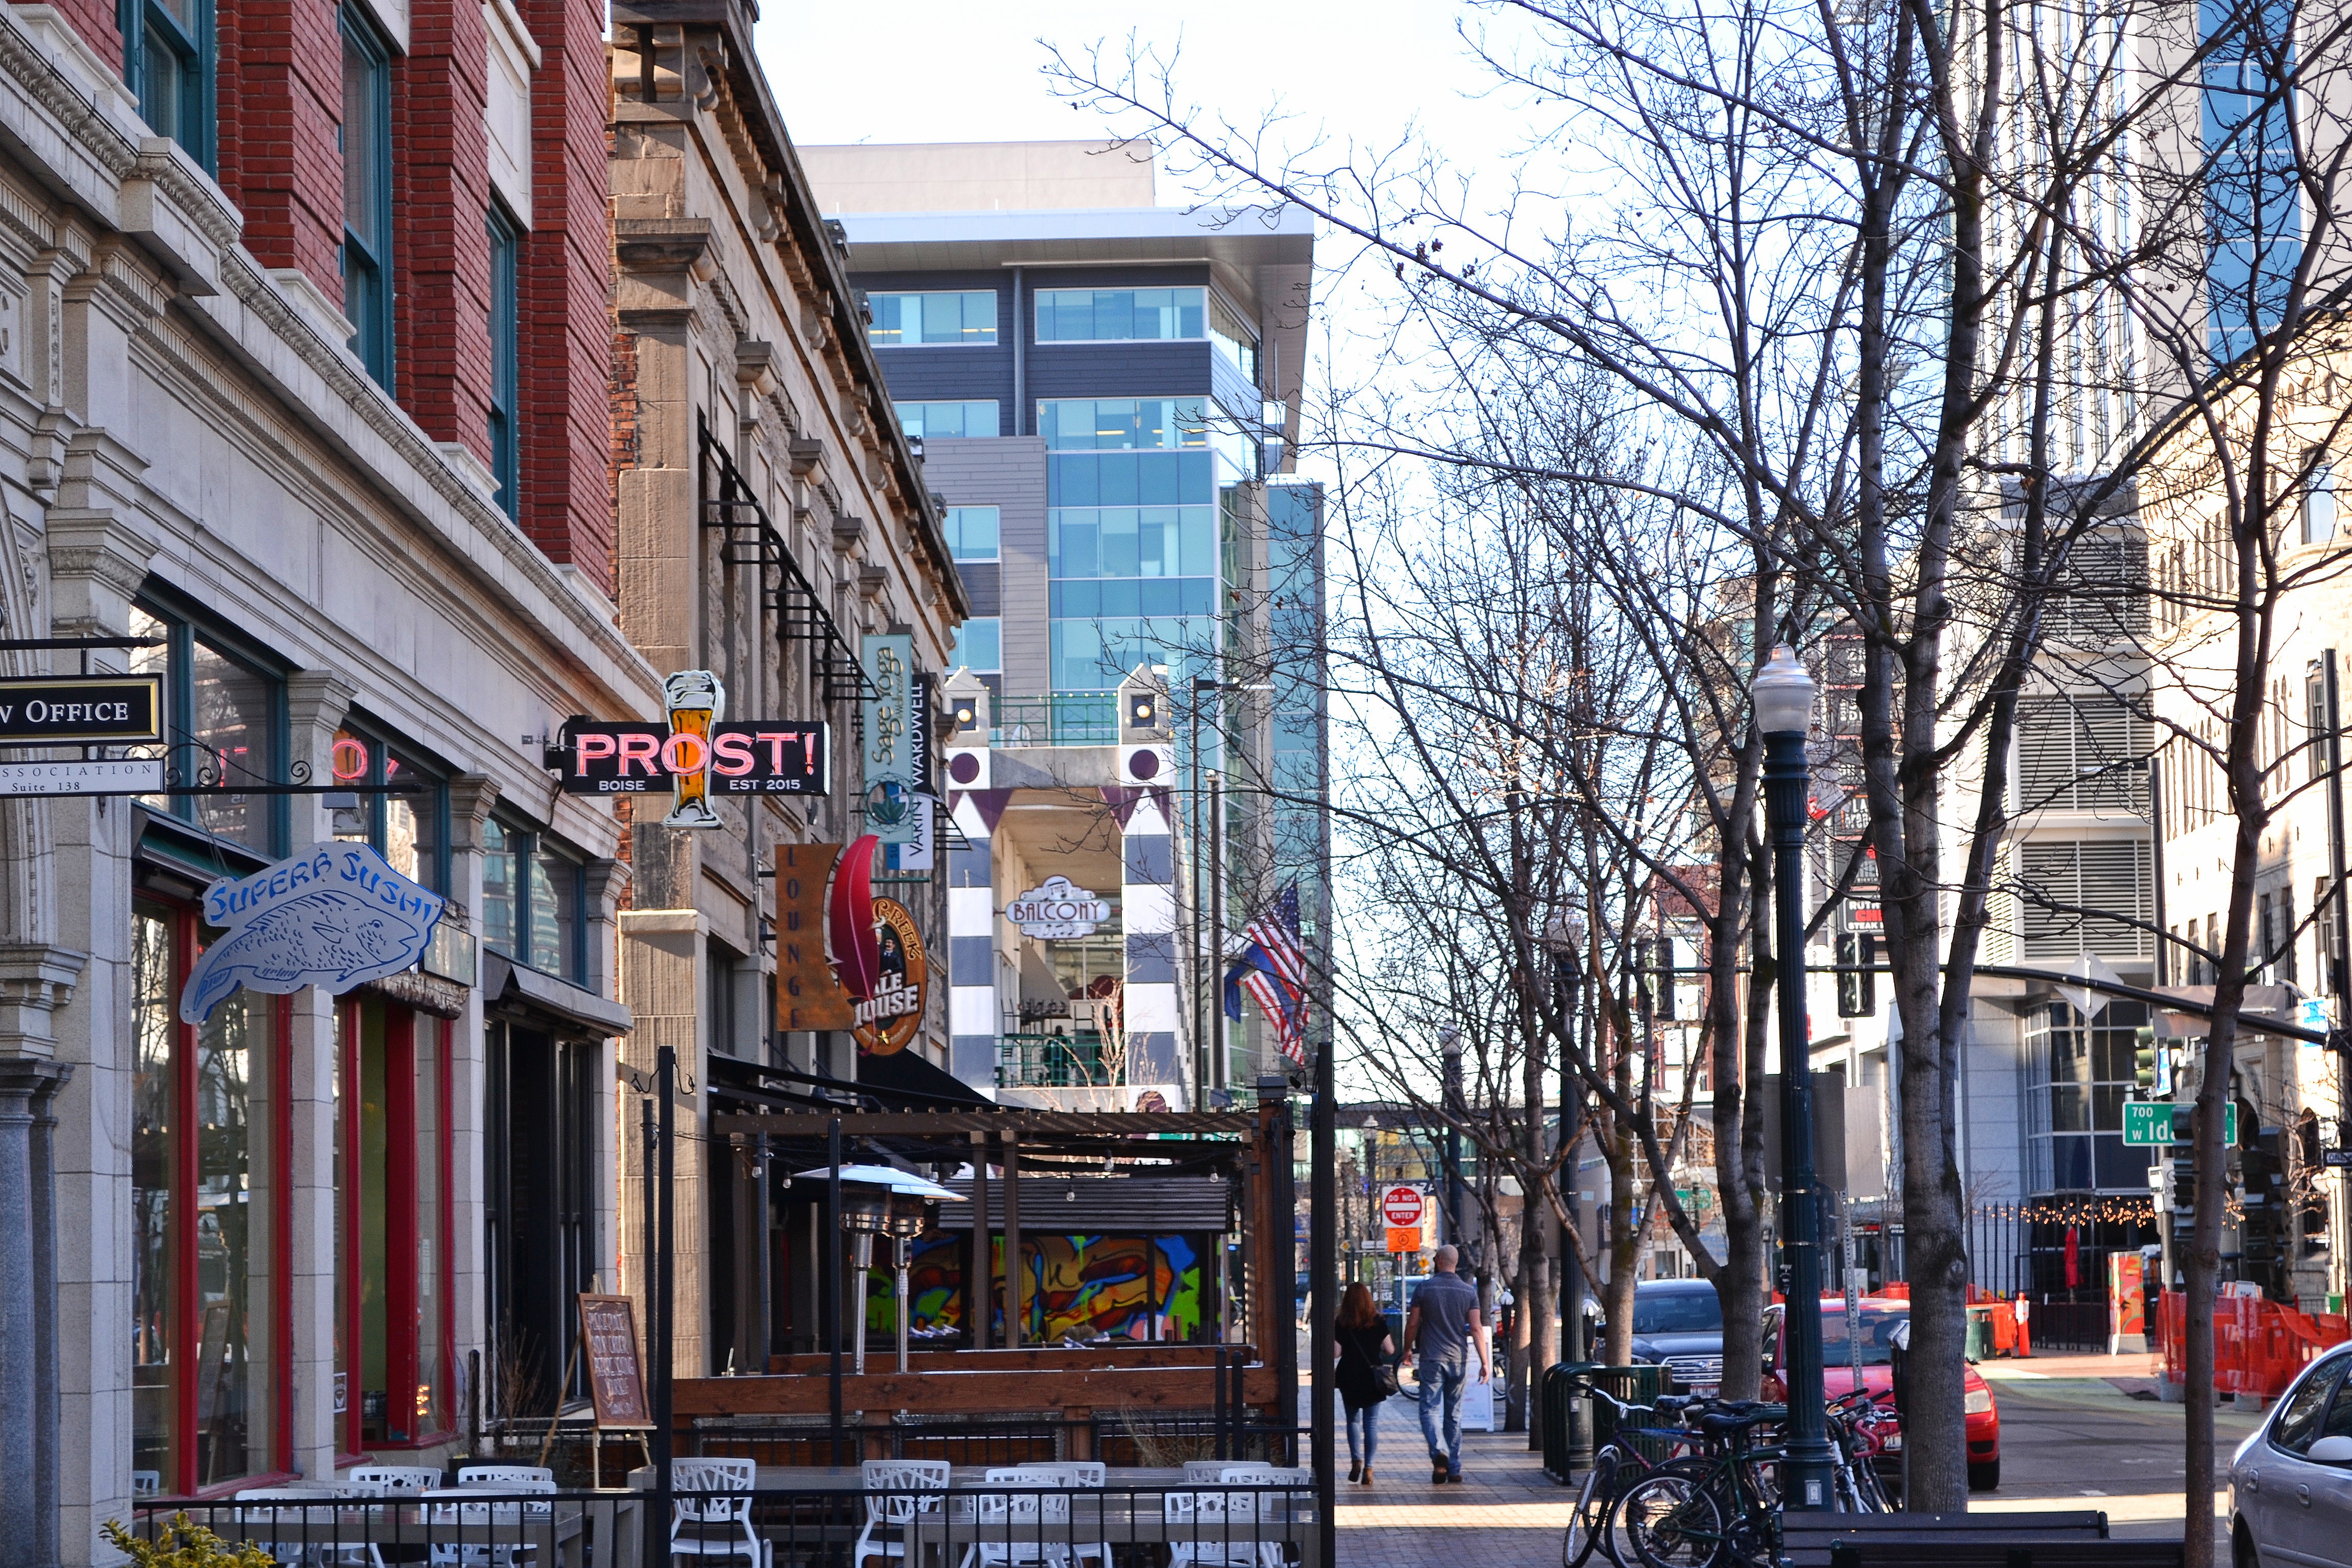
neighbourhood, urban area, town, street, city, building, mixed use, downtown, metropolitan area, human settlement, architecture, metropolis, road, infrastructure, tree, facade, residential area, pedestrian, apartment, thoroughfare, urban design, sidewalk